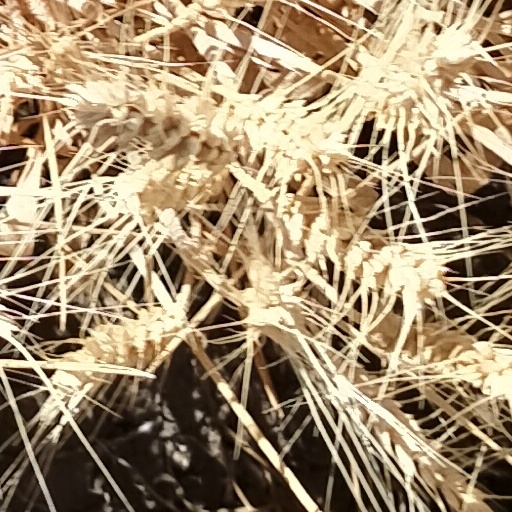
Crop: wheat